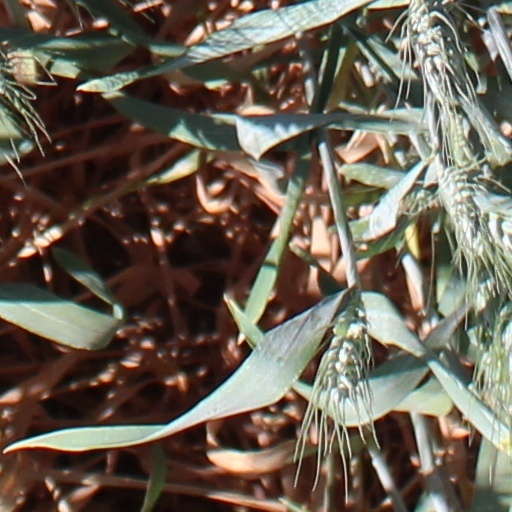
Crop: wheat